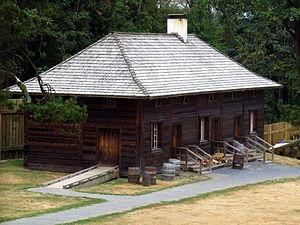
Cet article recense les lieux patrimoniaux du district régional du Grand Vancouver inscrit au répertoire des lieux patrimoniaux du Canada, qu'ils soient de niveau provincial, fédéral ou municipal.